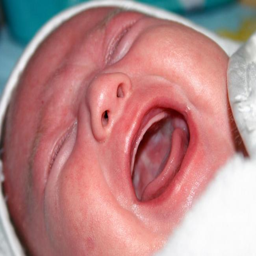
some parents have taken the bold decision to give their babies unusual names well away from the top most popular choices